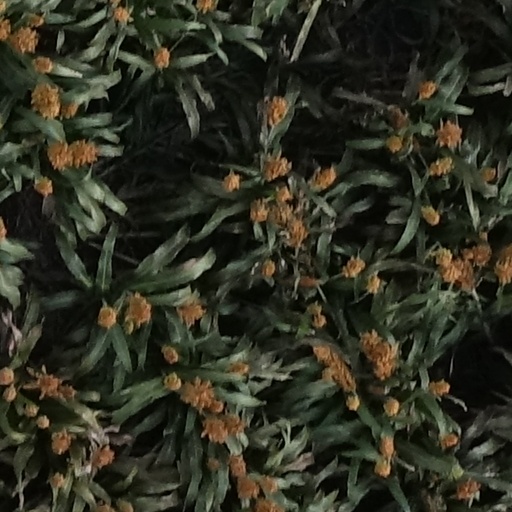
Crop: sorghum